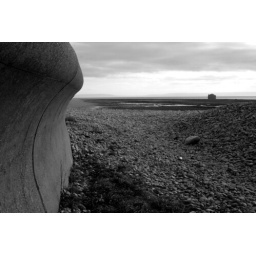
The outer wall of Aberthaw Power Station with the water inlet house in the background. Gileston. Vale of Glamorgan, Wales